Ninjemys

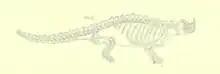
Megalania as reconstructed by Owen in 1880, featuring a head based on "Ninjemys"

The remains of "Ninjemys" were found at the King's Creek locality in Darling Downs, Queensland, in 1879 by G. F. Bennett, an Australian collector. The King's Creek deposit is believed to be of Pleistocene age, though the precise dating is uncertain. Recognizing the fossil skull as that of a turtle, Bennett sent the material to the Natural History Museum, London, to the prolific paleontologist Richard Owen. However, despite Bennett's letters to Owen correctly identifying the material's origin, Owen assigned the fossil to the giant monitor lizard "Megalania", which also included the missidentified leg bones of diprotodontid marsupials. 1880 saw the discovery of a fossil of a fully armored tail, later described as resembling that of a "Glyptodon", which was recovered from the same spot in King's Creek that also yielded the turtle skull. Like the skull, this partial tail was initially assigned to "Megalania". The chimeric nature of Owen's giant lizard was still not recognized by him when he described the remains of another meiolaniid turtle in 1886, "Meiolania" from Lord Howe Island, continuing to believe that the two were lizards related to the thorny devil. It was Thomas Henry Huxley who first identified "Meiolania" as a turtle in 1887 and placed the Queensland skull alongside it in the genus "Ceratochelys". A. S. Woodward, who was examining the various materials assigned to "Megalania" and recognized the additional presence of marsupial bones, pointed out that "Meiolania" took precedence and thus described the Queensland skull as "Meiolania oweni" in 1888, thus placing it in the same genus as the Lord Howe Island turtle. Due to its proximity to the skull material, the armored tail ring and club were both considered to have also been those of "Meiolania oweni". There is however the possibility that the material could have belonged to a second type of meiolaniid, known to have been present in Pleistocene Queensland. By 1992 meiolaniid turtles had become understood enough for researchers to recognize clear anatomical differences between "Meiolania platyceps" and "Meiolania oweni", which they had already begun to refer to as ""Meiolania" oweni". As the material lacked the synapomorphies of "Meiolania" proper, Eugene S. Gaffney and other researchers argued that it should be placed within its own genus as it would otherwise render "Meiolania" paraphyletic. To amend this issue, Gaffney coined the genus "Ninjemys" for this species. There are several isolated meiolaniid remains which may be examples of "Ninjemys", however it is not certain if they actually stem from the same taxon. In at least one case, the fragments of a tail club found in New South Wales, Gaffney assigns the material to cf. "Ninjemys oweni".